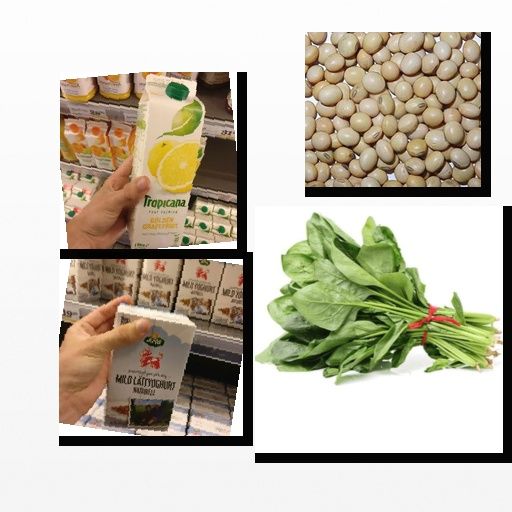
Food items: golden_grapefruit_juice, soybean, spinach, natural_low_fat_yogurt